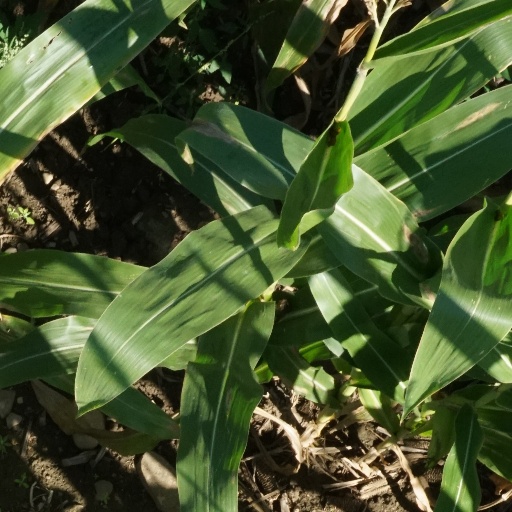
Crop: maize; corn